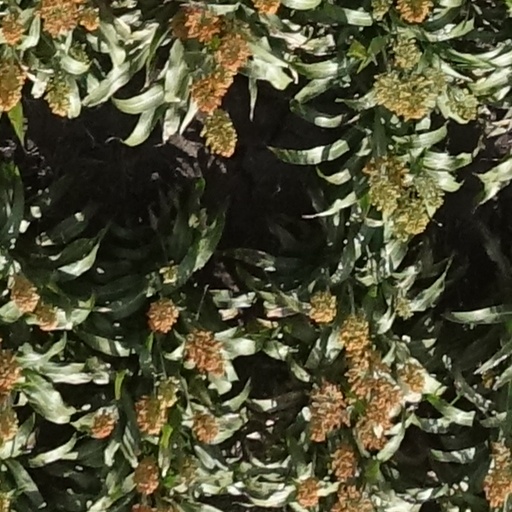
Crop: sorghum